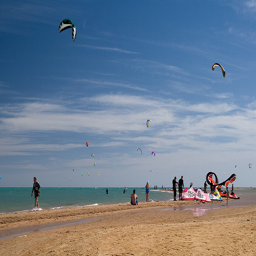
Several people are on the beach flying kites.
A group of people with kites on a beach.
A group of people fly large kites on a beach.
A beech full of people with lots of parachutes overhead.
Several people are at the beach walking and flying kites.